Full-size Ford

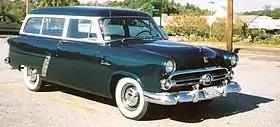
A 1952 Mainline two-door Ranch Wagon

For the 1949 model year, Ford redesigned its car lineup with a number of significant changes. The transverse-leaf suspension, seen since the Model T, was replaced by independent front suspension and longitudinal leaf springs. Fenders and running boards were completely integrated into the bodywork.